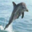
Label: dolphin